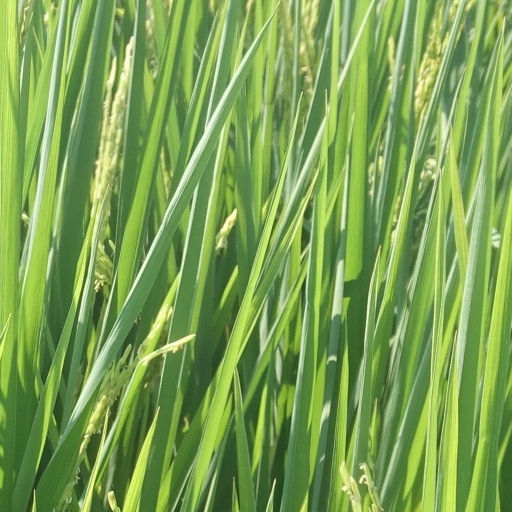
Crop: rice